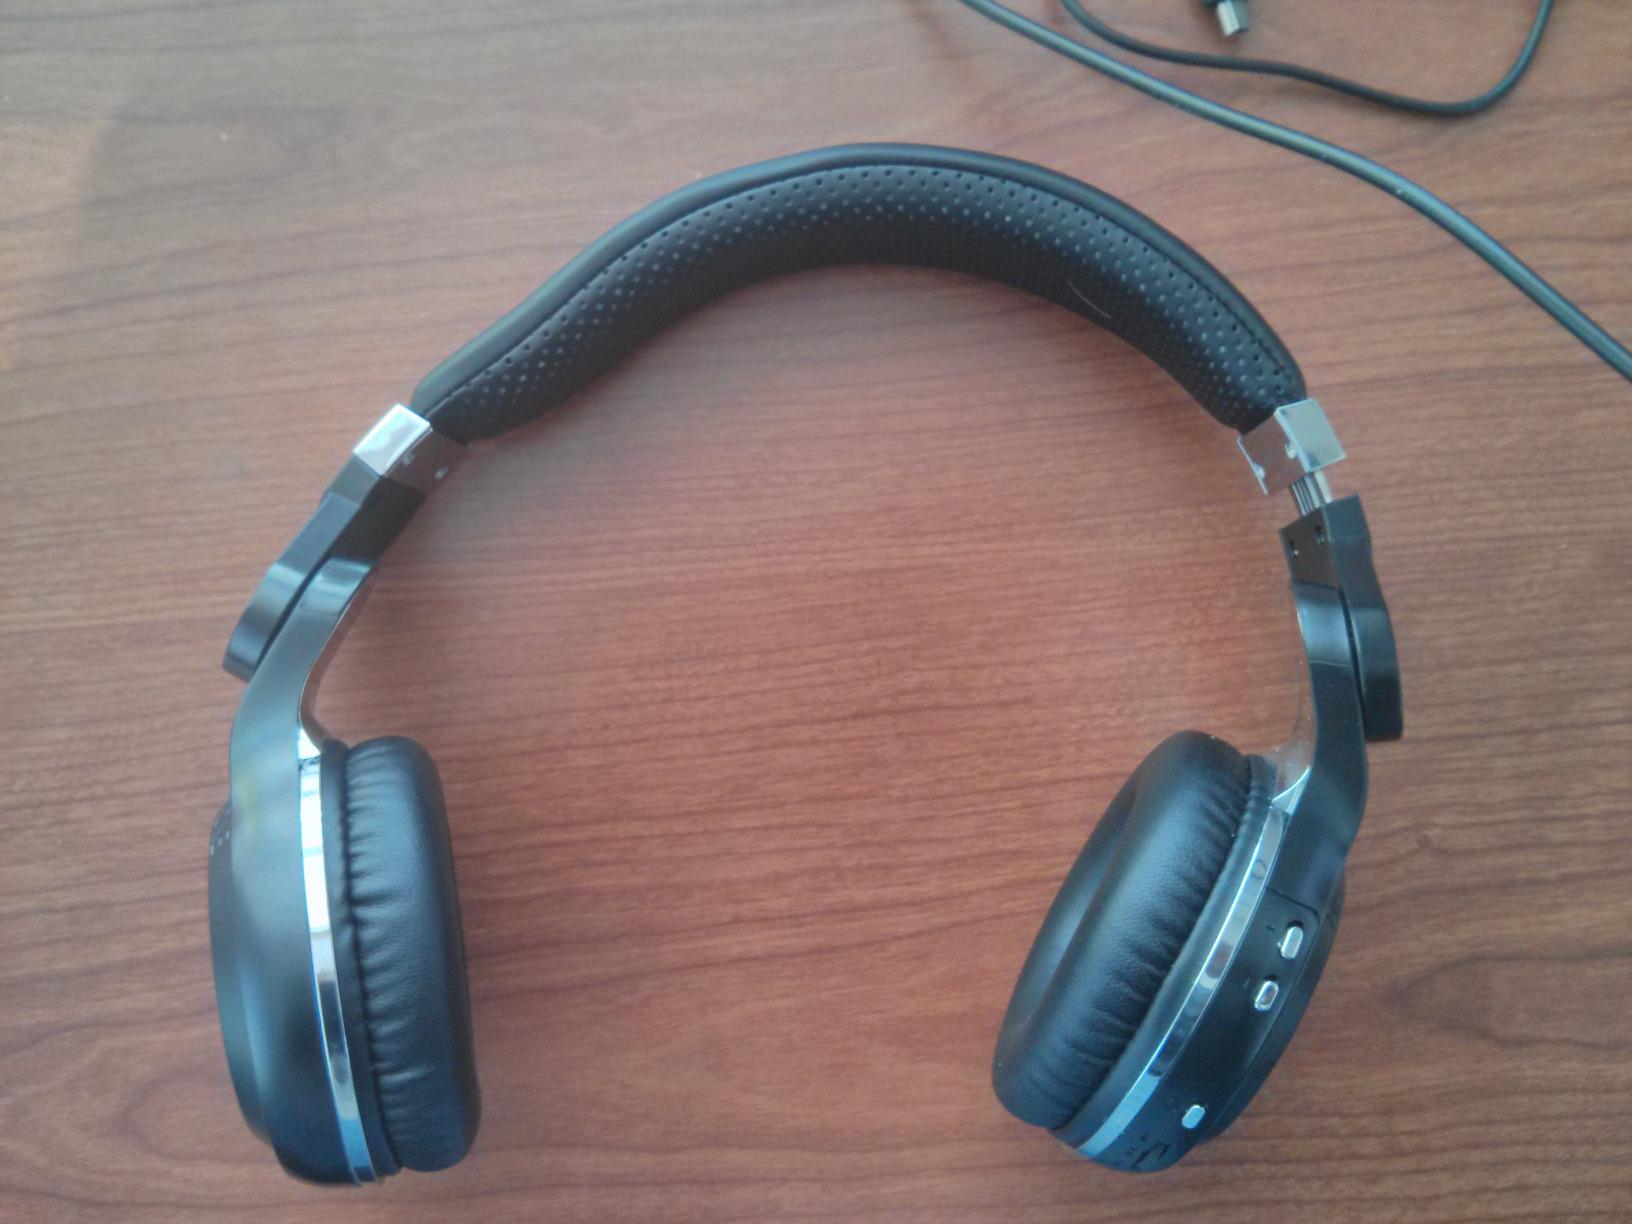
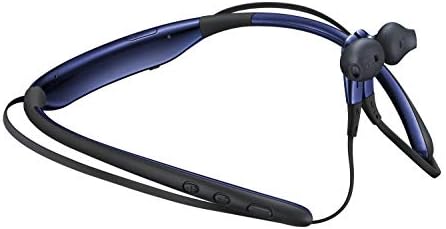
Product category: headphones
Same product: no